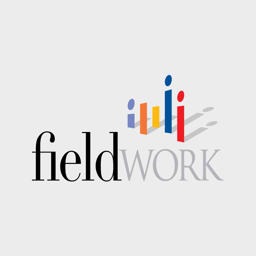
image of fieldwork logo - based